L'essenziale

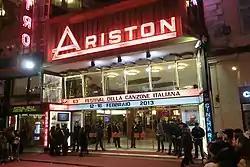
Teatro Ariston, venue of the 63rd Sanremo Music Festival during the final night of the competition.

"L'essenziale" was performed for the first time at the 63rd Sanremo Music Festival on 12 February 2013, as one of Mengoni's entries to the contest, together with "Bellissimo". On the first night of the contest, "L'essenziale" won against the latter as the song to be performed by Mengoni for the next stages of the competition, receiving a score of 52.17% based on televotes combined with preferences of a jury composed of music journalists. During Mengoni's performances, the Sanremo Festival Orchestra was directed by Fabio Gurian.